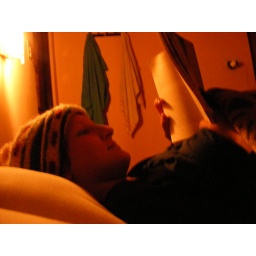
It's so cold in our bedroom Anna has to wear her hat in bed